Boris Dvornik

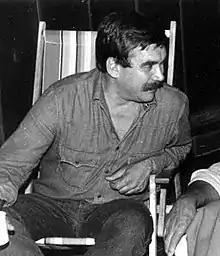

Born in Split to the family of a carpenter, Dvornik discovered acting talent at an early age, while performing in children's plays. After studying to become an electrician, he began to pursue a full-time acting career. He studied at the National Acting School in Novi Sad and later enrolled at the Academy of Dramatic Art at the University of Zagreb.